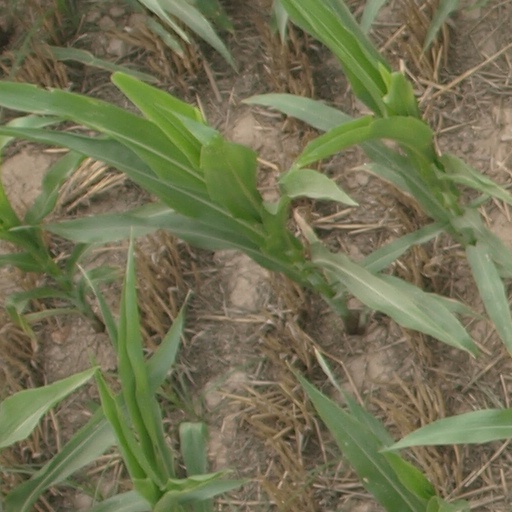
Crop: maize; corn